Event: Nepal Earthquake
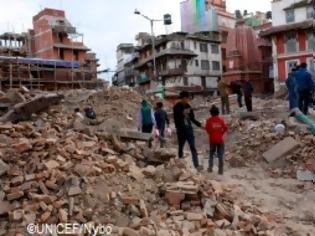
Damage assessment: damage